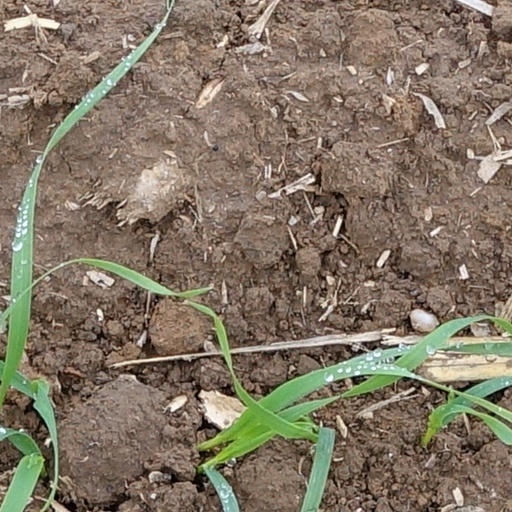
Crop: wheat